Answer in natural language. Considering the relative positions, is Doorway above or below 12-inch plunger with contoured handle, splash guard, and nonslip grip? Choose between the following options: below or above
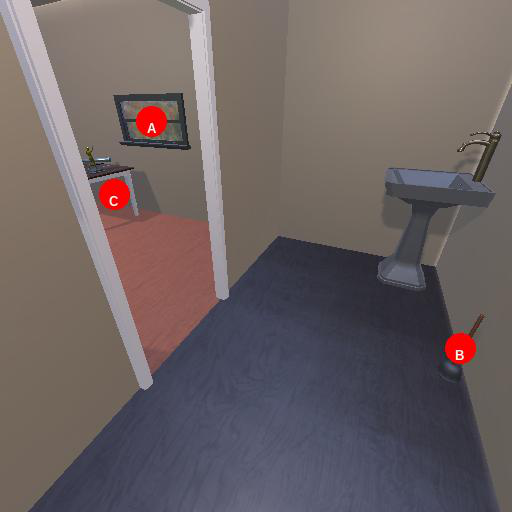
<answer>below</answer>